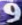
Number: 9